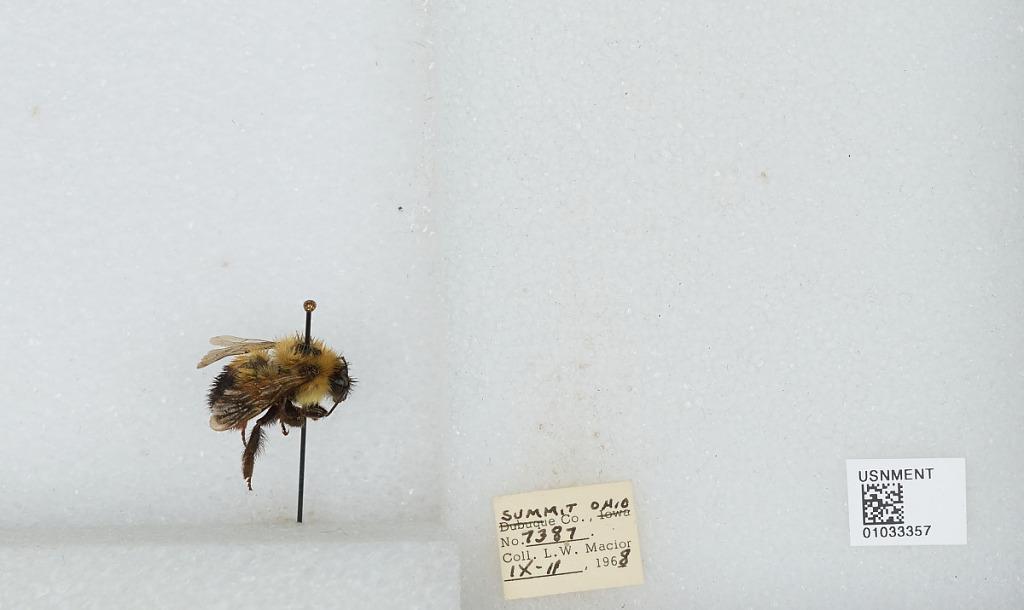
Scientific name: Bombus (Pyrobombus) vagans vagans Smith
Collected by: L. Macior
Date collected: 1968-9-11
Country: United States
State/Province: Ohio
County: Summit
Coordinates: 41.0917, -81.5594